New Oakleigh Mine

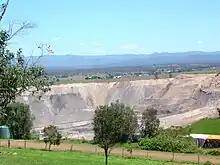
Mine pit, 2010

The New Oakleigh Mine was a thermal coal mine in the Moreton Basin. The mine was located north of Rosewood in South East Queensland, Australia. It was one of two operating mines in an area with a rich coal mining history.